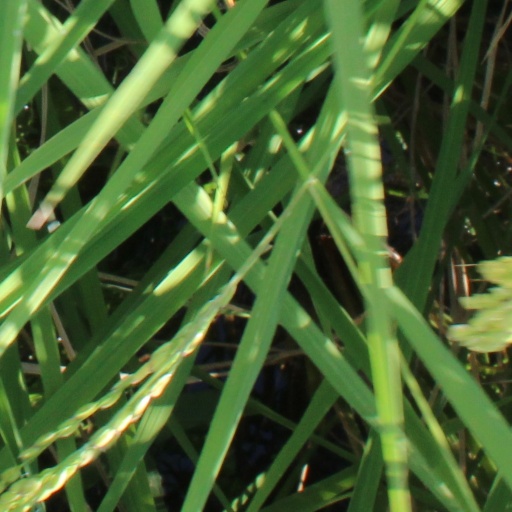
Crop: rice